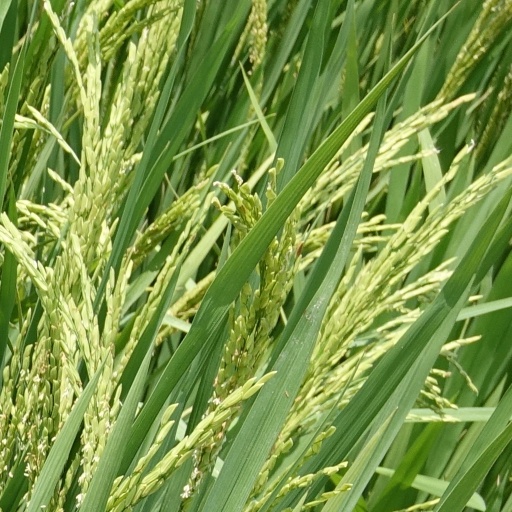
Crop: rice